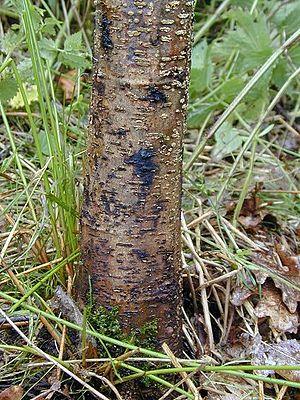
L’aulne glutineux, l’aulne noir, l’aulne poisseux, est un arbre feuillu de la famille des bétulacées, très présent dans la flore indigène de l'Europe. Il est parfois appelé vergne ou verne.